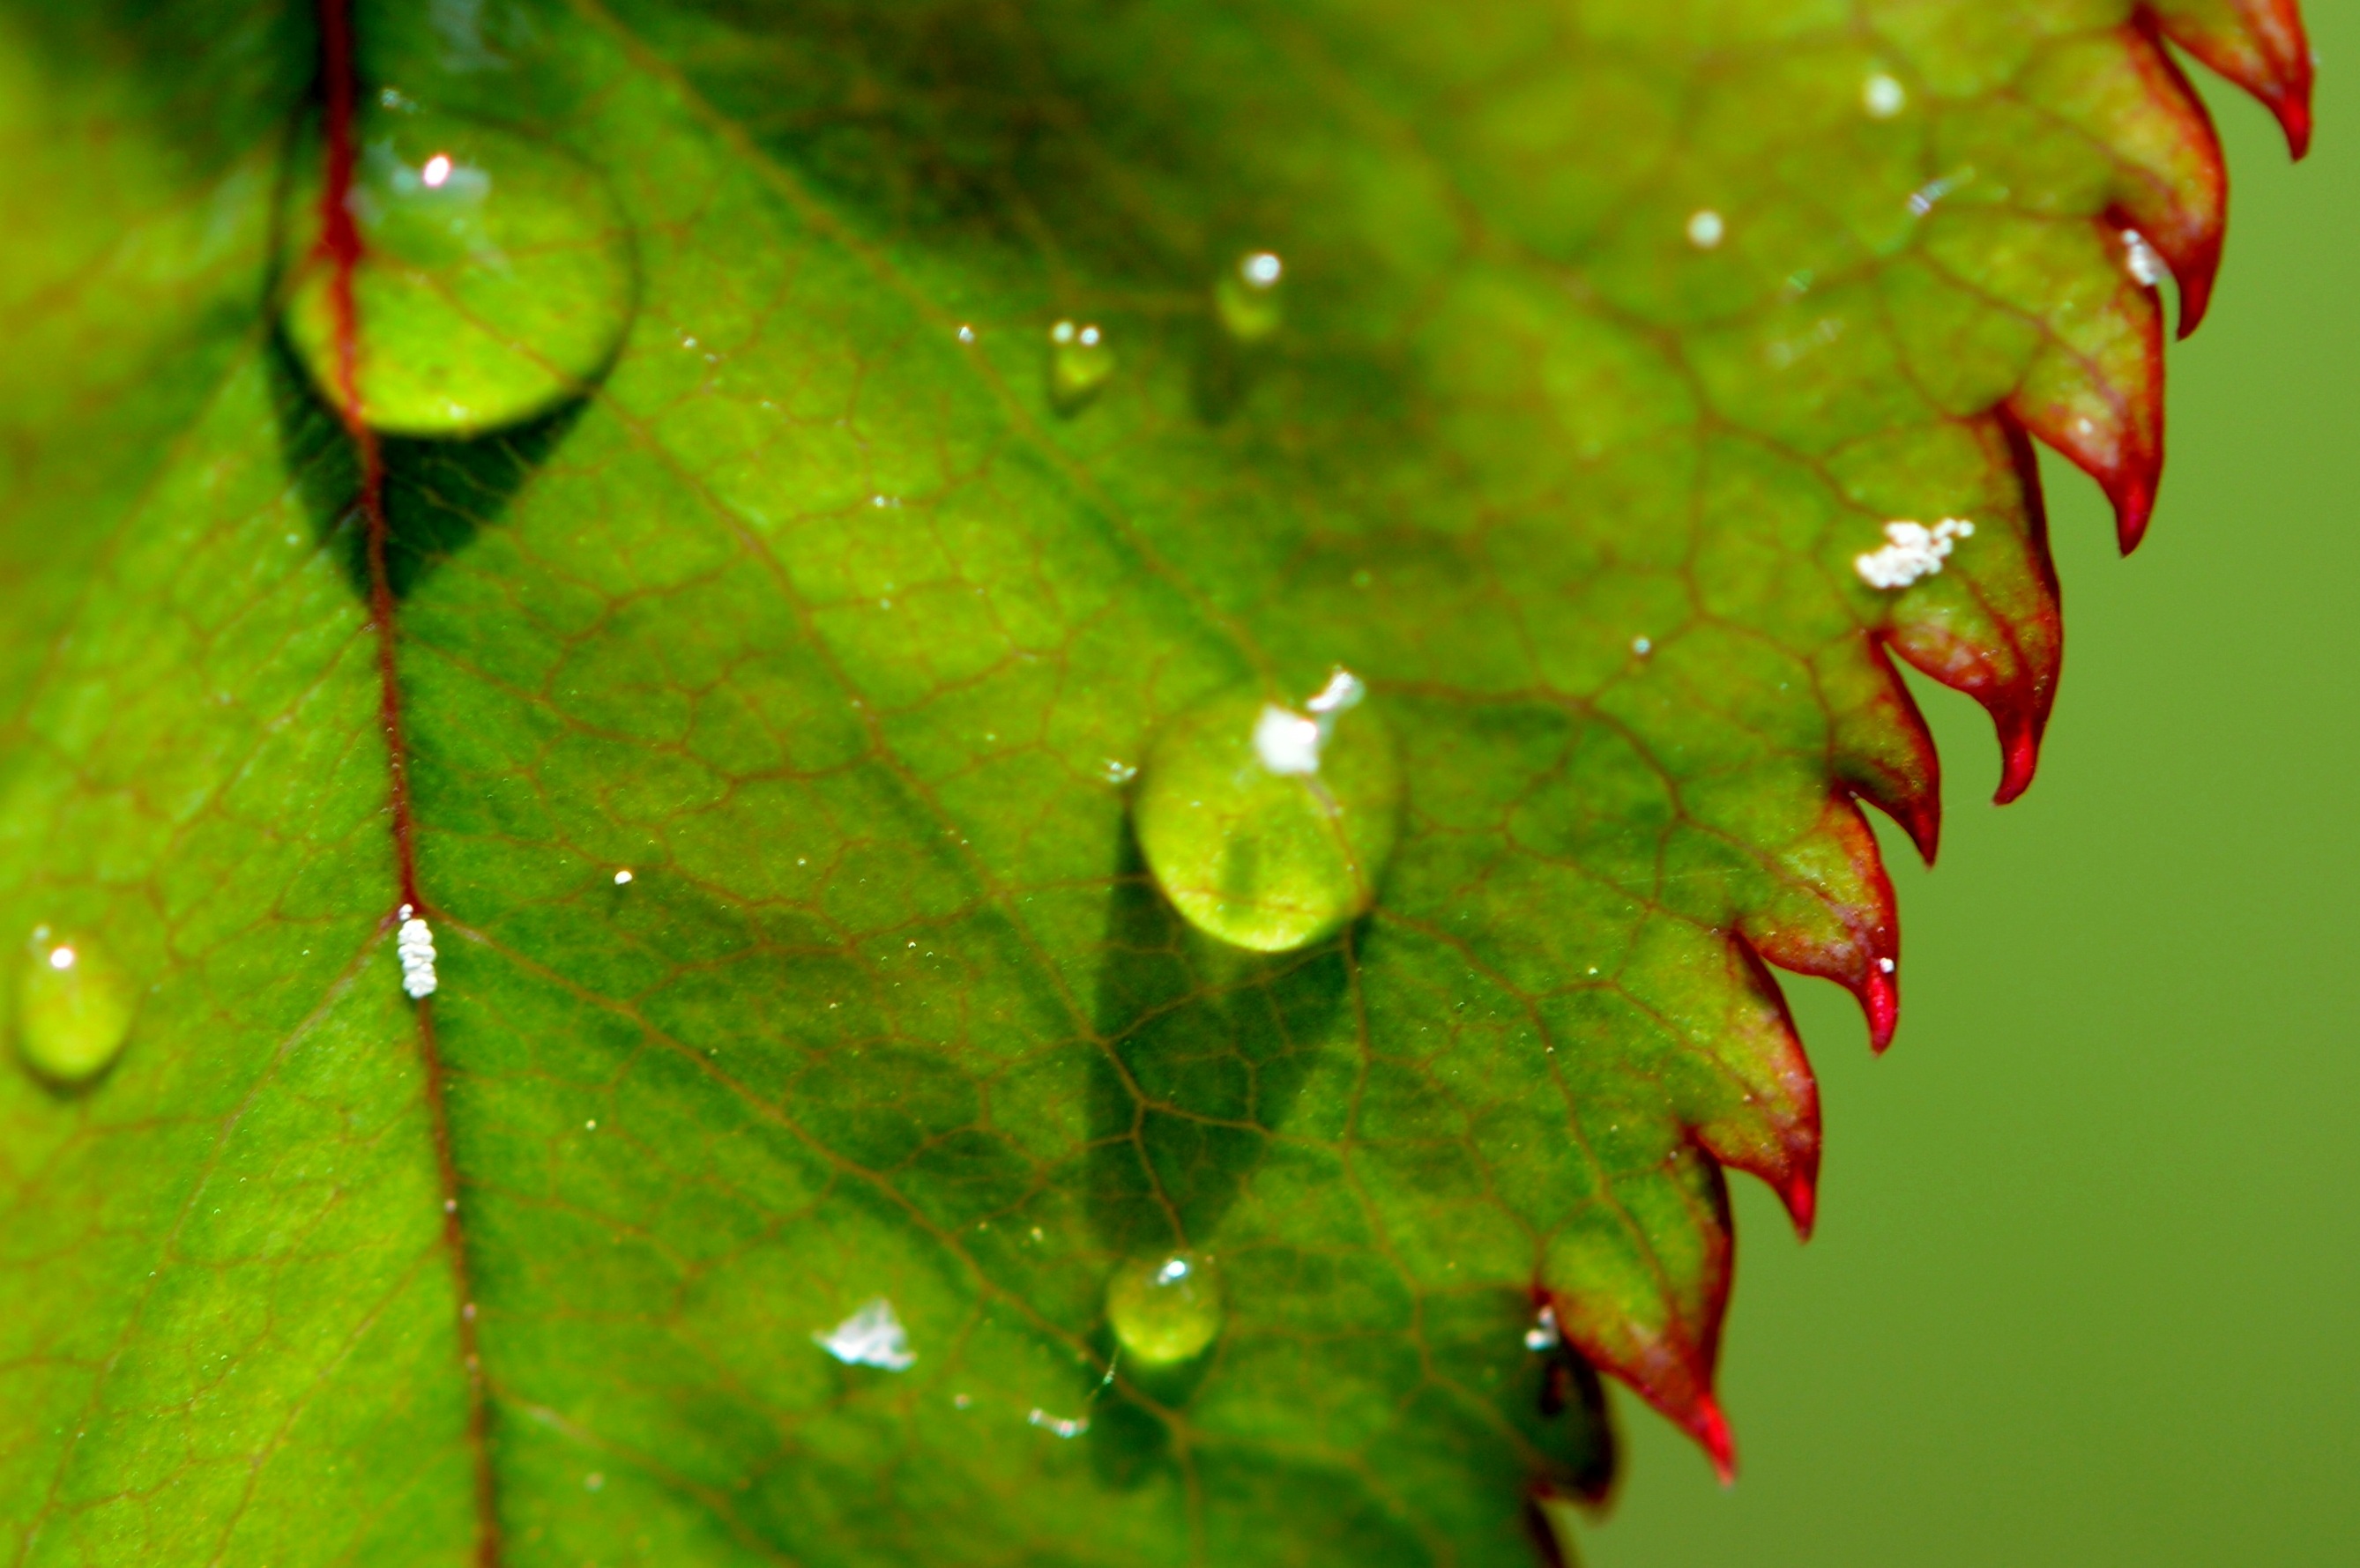
tree, water, nature, branch, drop, dew, plant, sunlight, rain, leaf, flower, raindrop, wet, green, macro, autumn, botany, close, flora, drip, close up, drop of water, moisture, macro photography, beaded, rosenblatt, plant stem